Kenneth Claiborne Royall

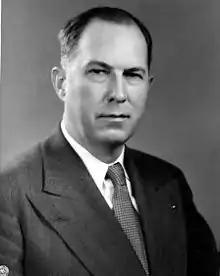
Official portrait, 1947

Kenneth Claiborne Royall Sr. (July 24, 1894May 25, 1971) was a U.S. Army general and the last man to hold the office of Secretary of War, which was abolished in 1947. Royall served as the first Secretary of the Army from 1947 to 1949, until he was compelled into retirement for refusing to comply with President Harry S. Truman's Executive Order 9981 for the racial desegregation of the military forces of the United States.